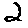
Label: 2